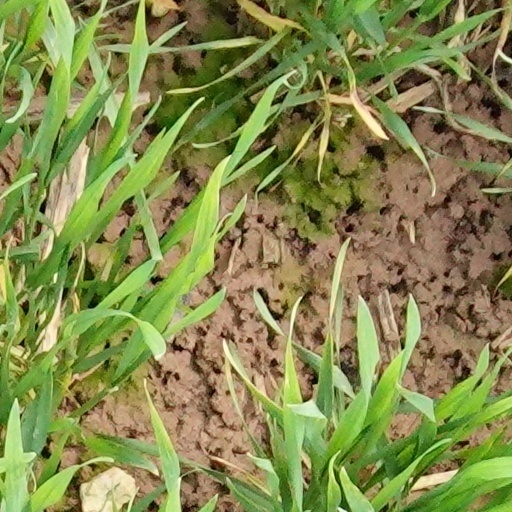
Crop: wheat